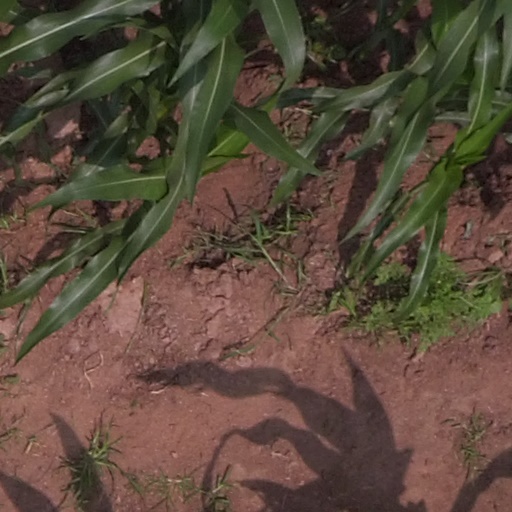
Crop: maize; corn